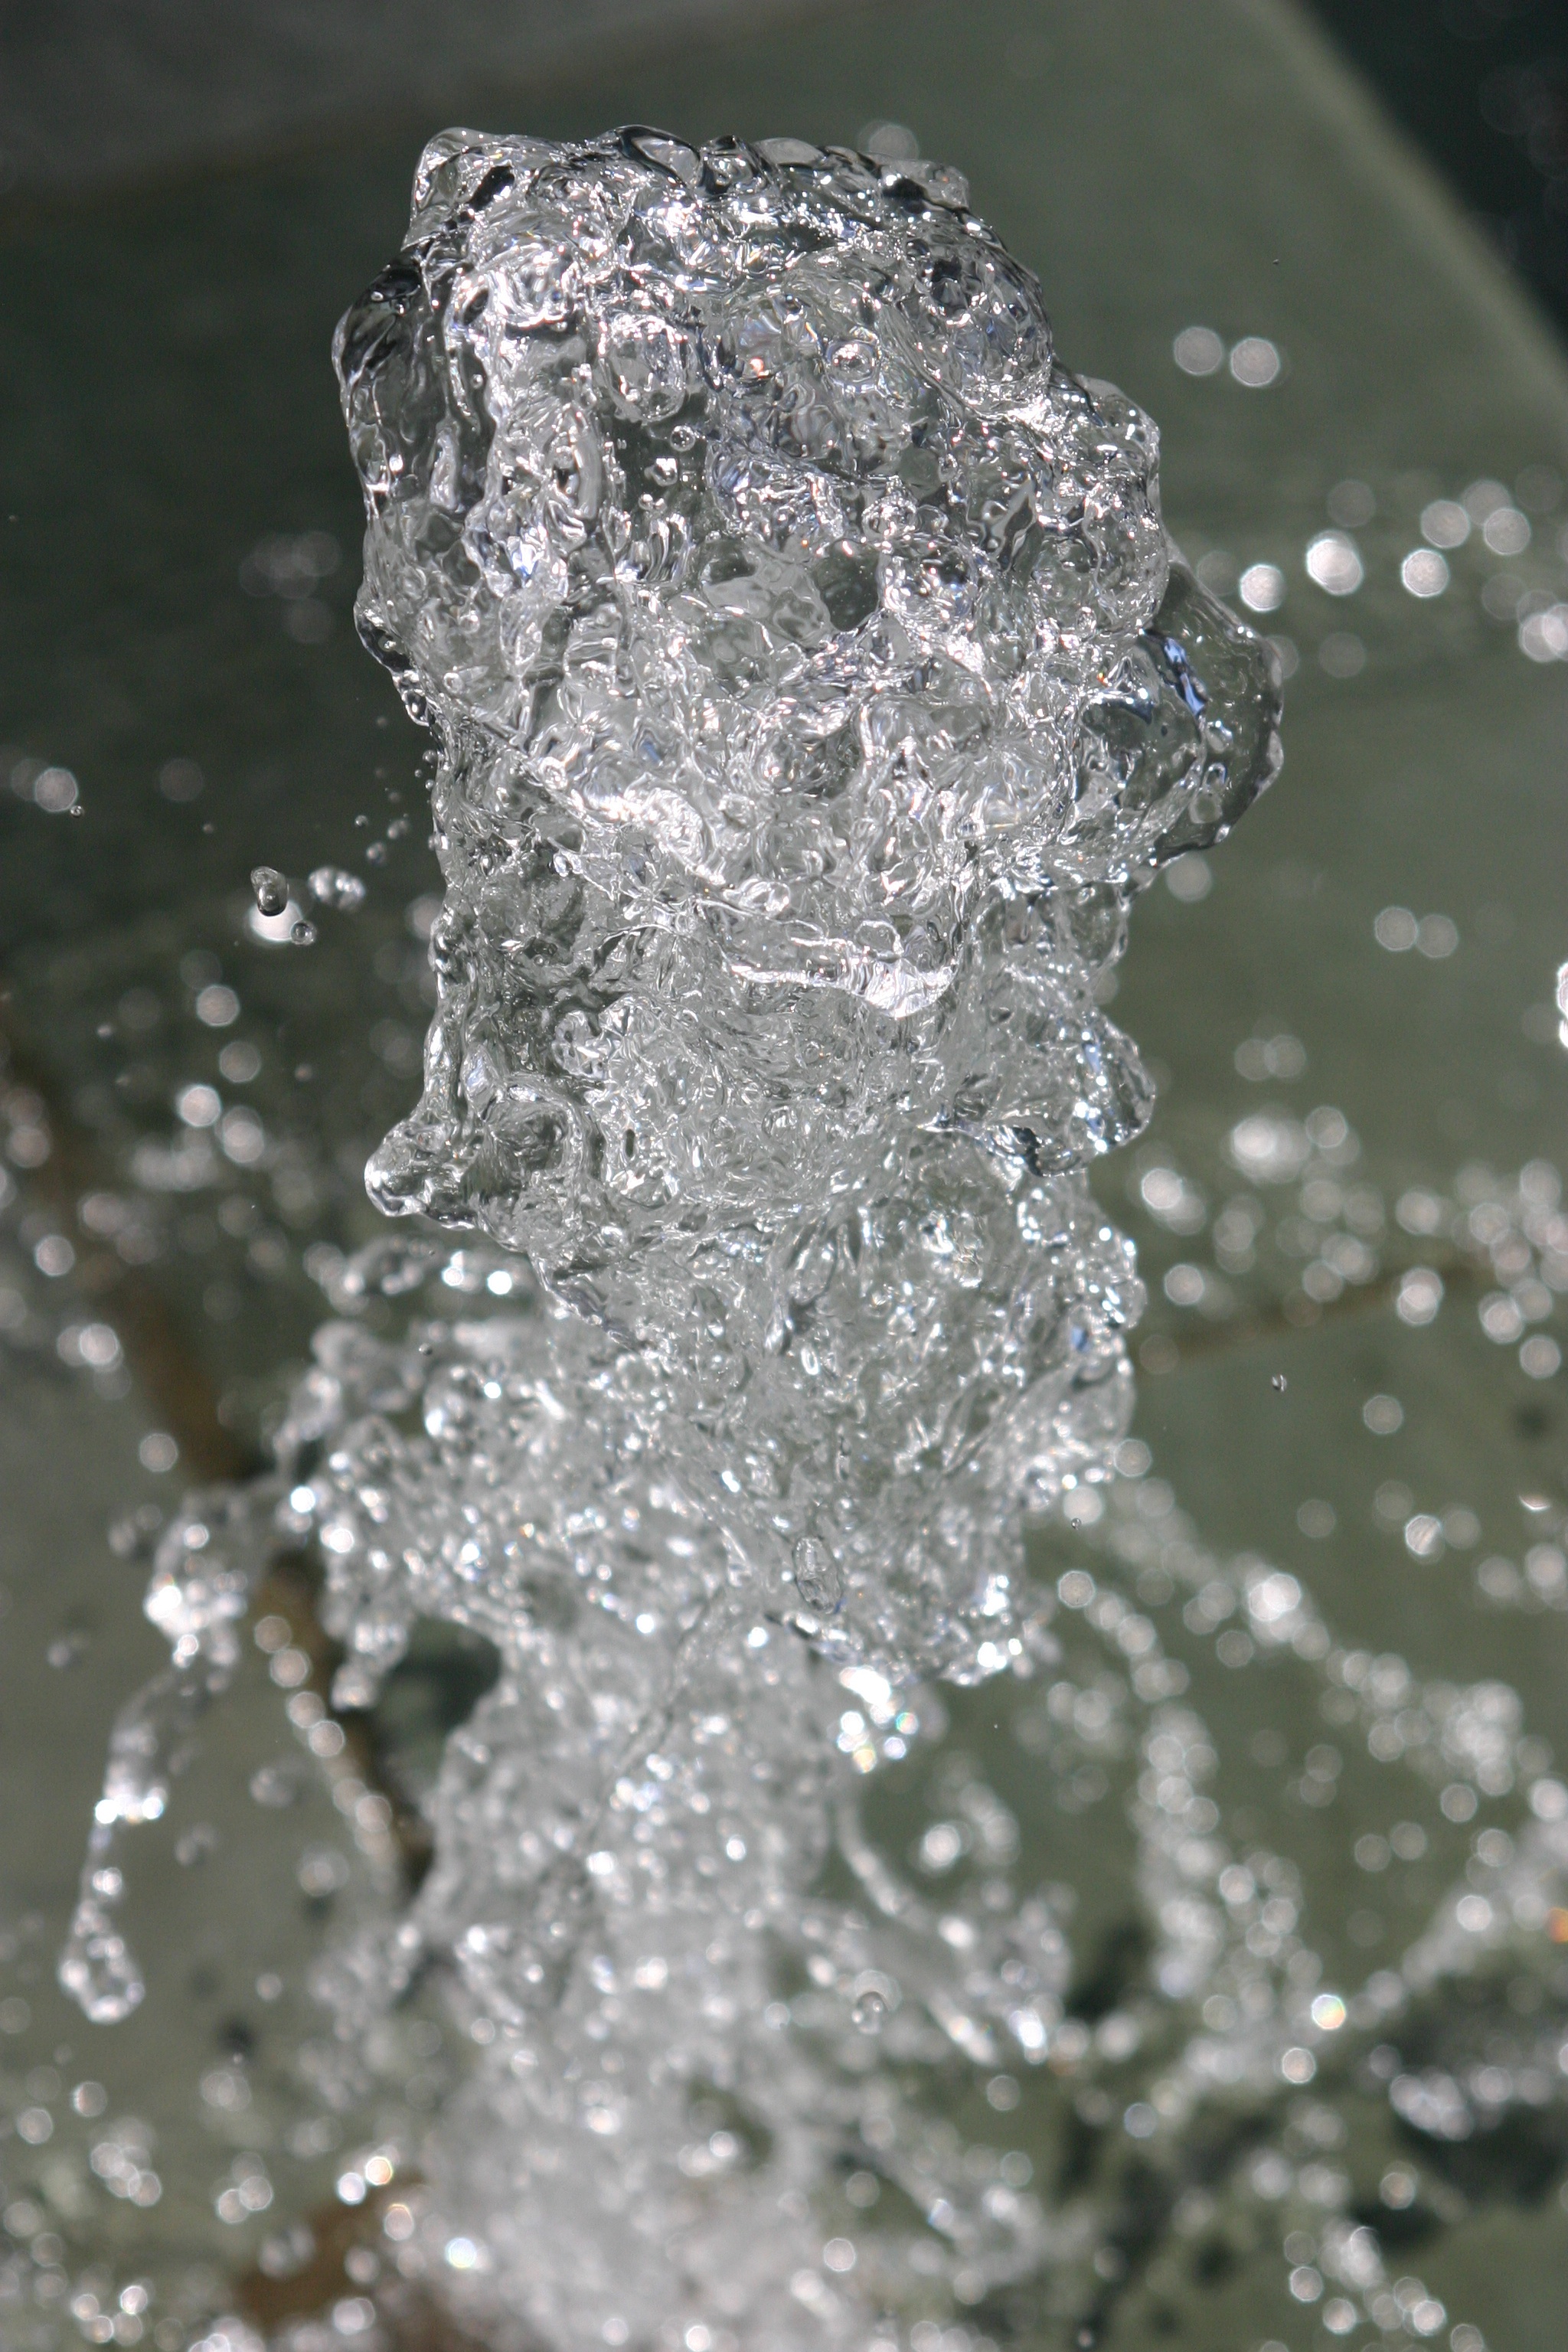
water, snow, winter, frost, ice, close up, freezing, macro photography